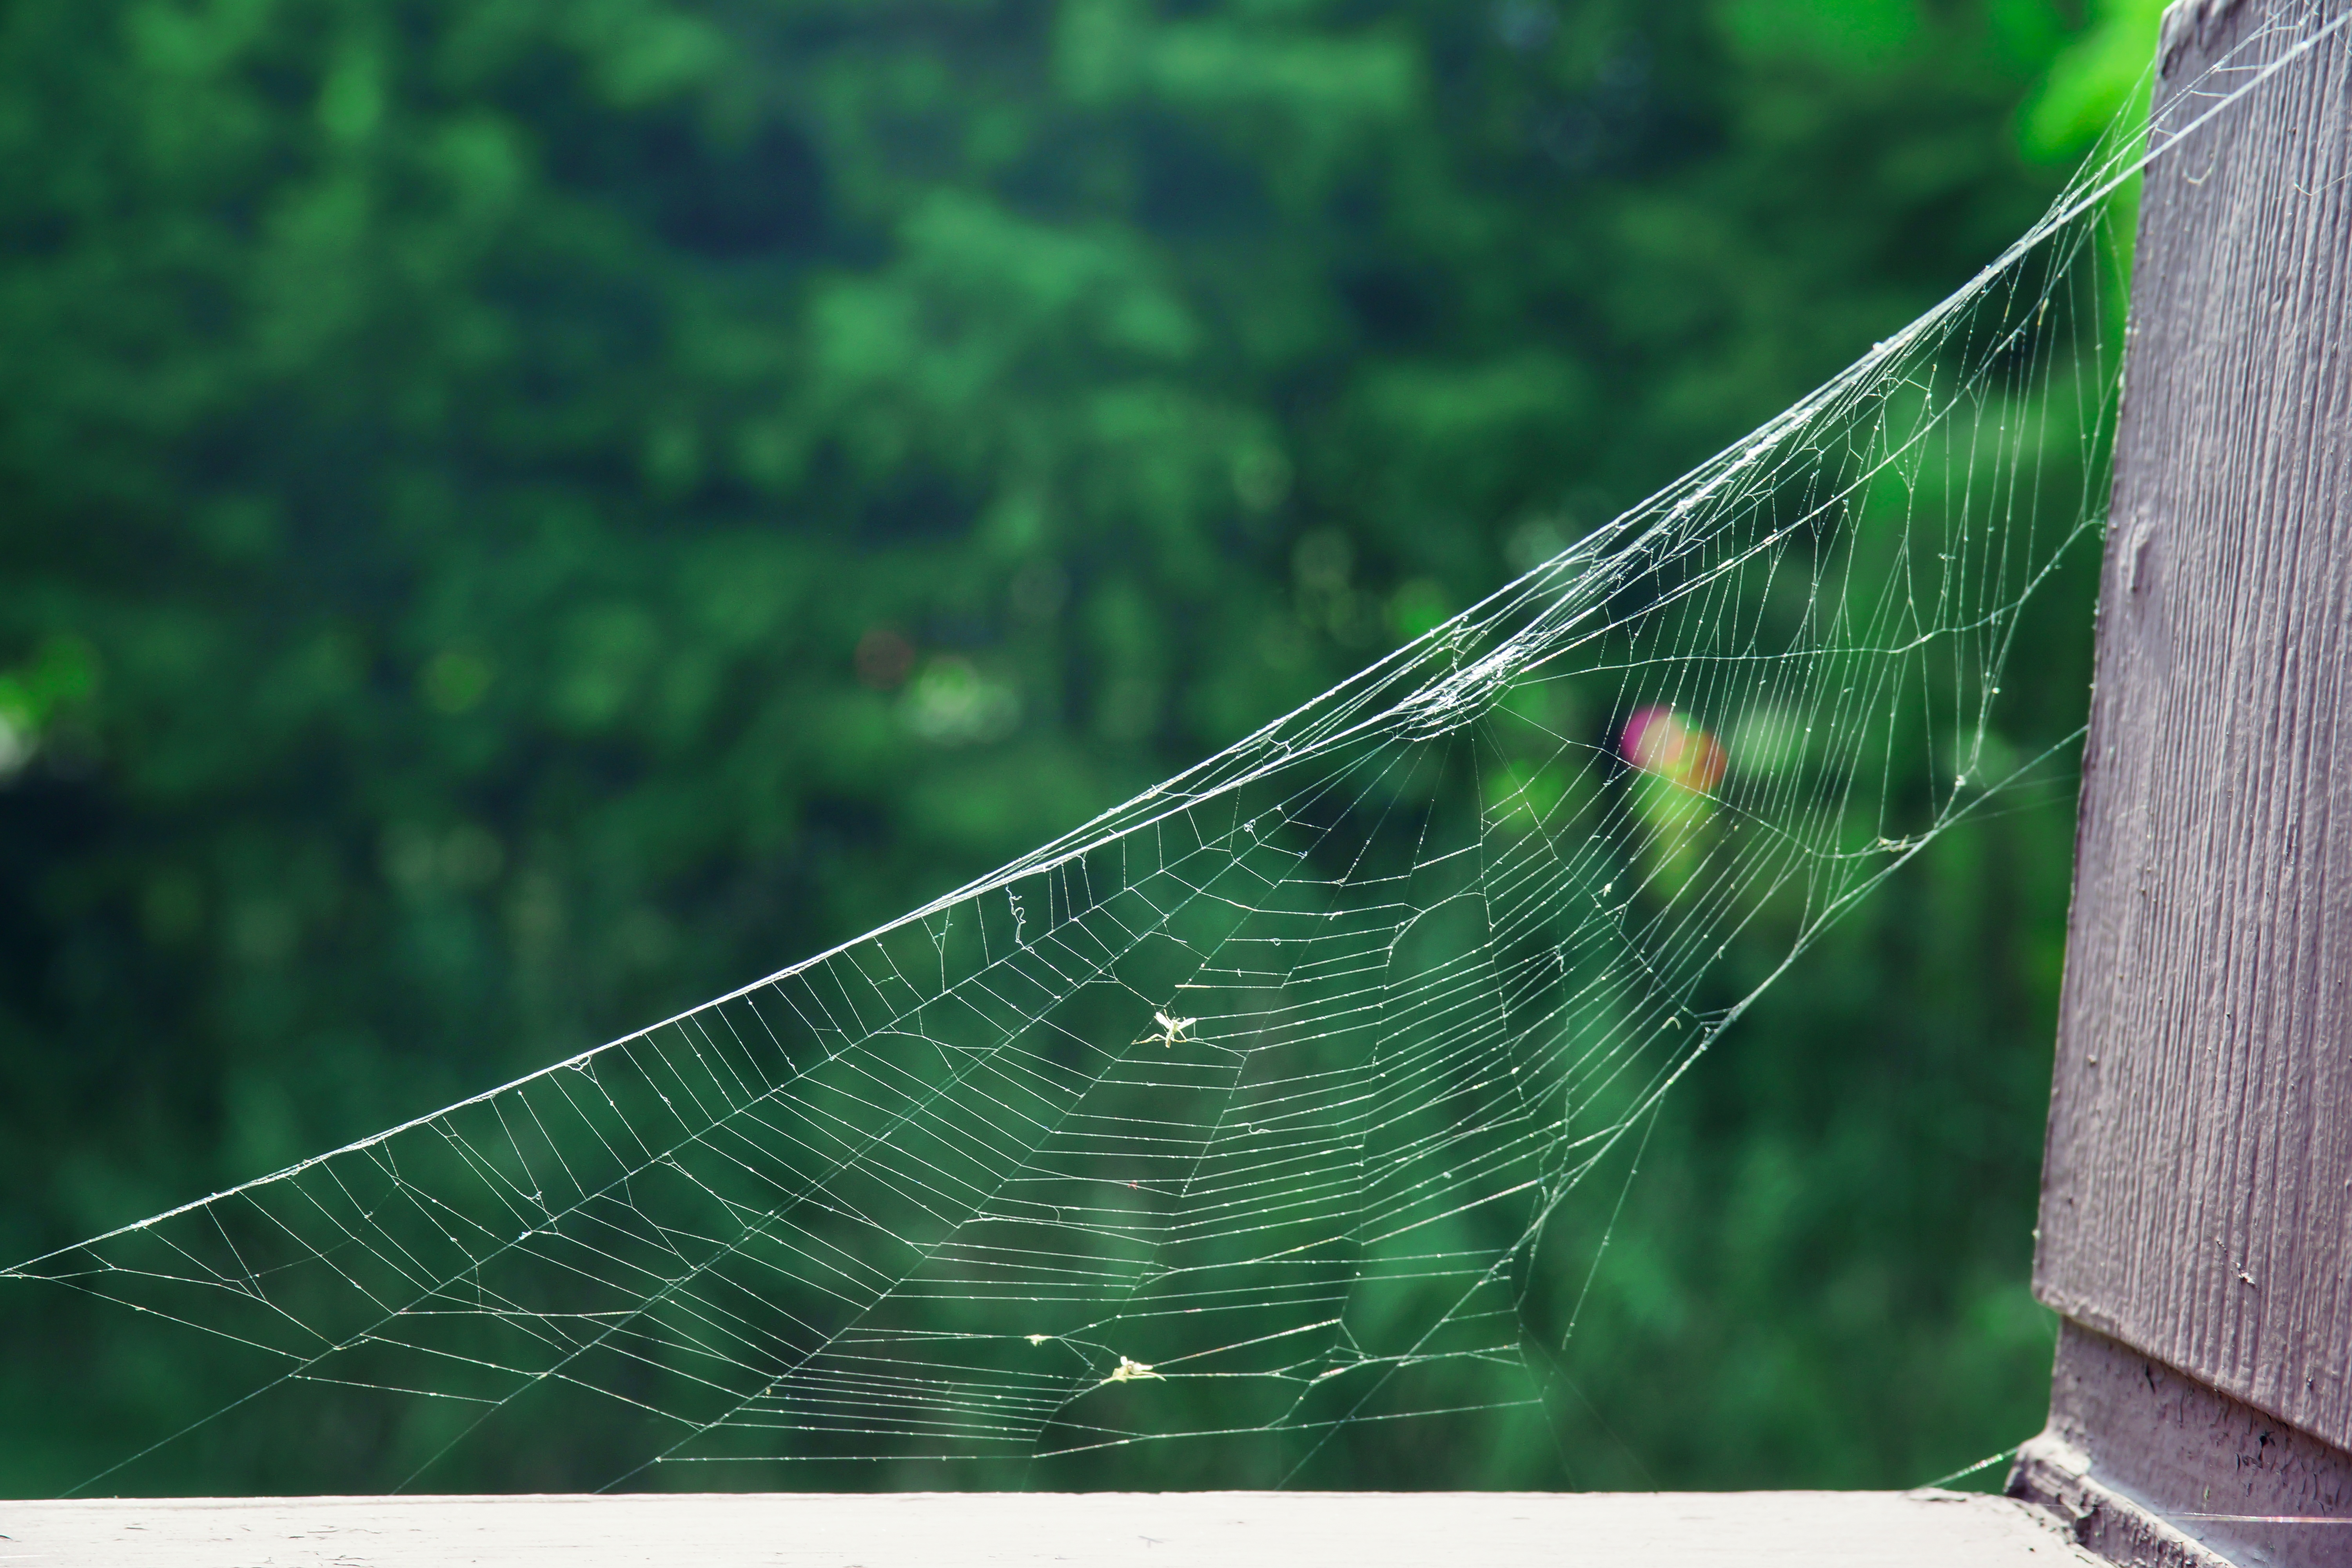
nature, wing, leaf, line, green, insect, natural, park, fauna, material, invertebrate, spider web, cobweb, spider, net, macro photography, arthropod, a spider's web